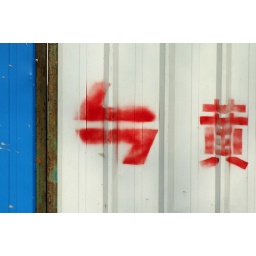
A wall on a building site in the east of the city